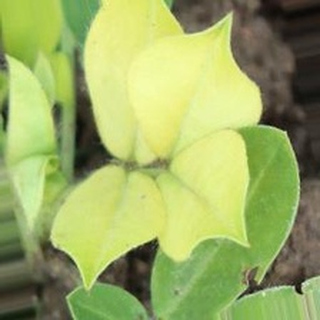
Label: groundnut_nutrition_deficiency